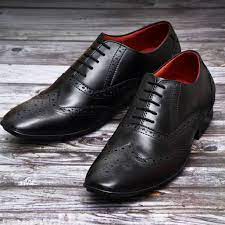
Label: Brogue